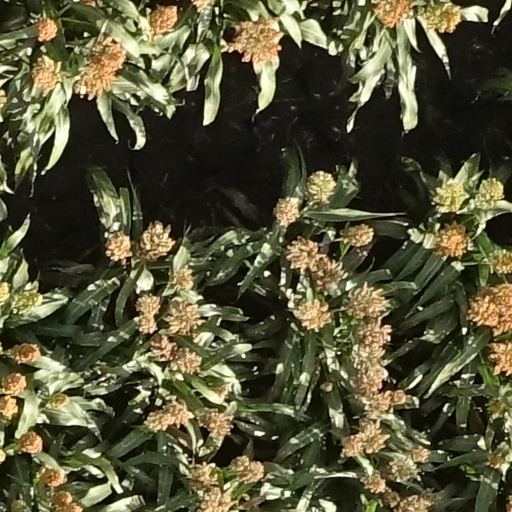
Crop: sorghum